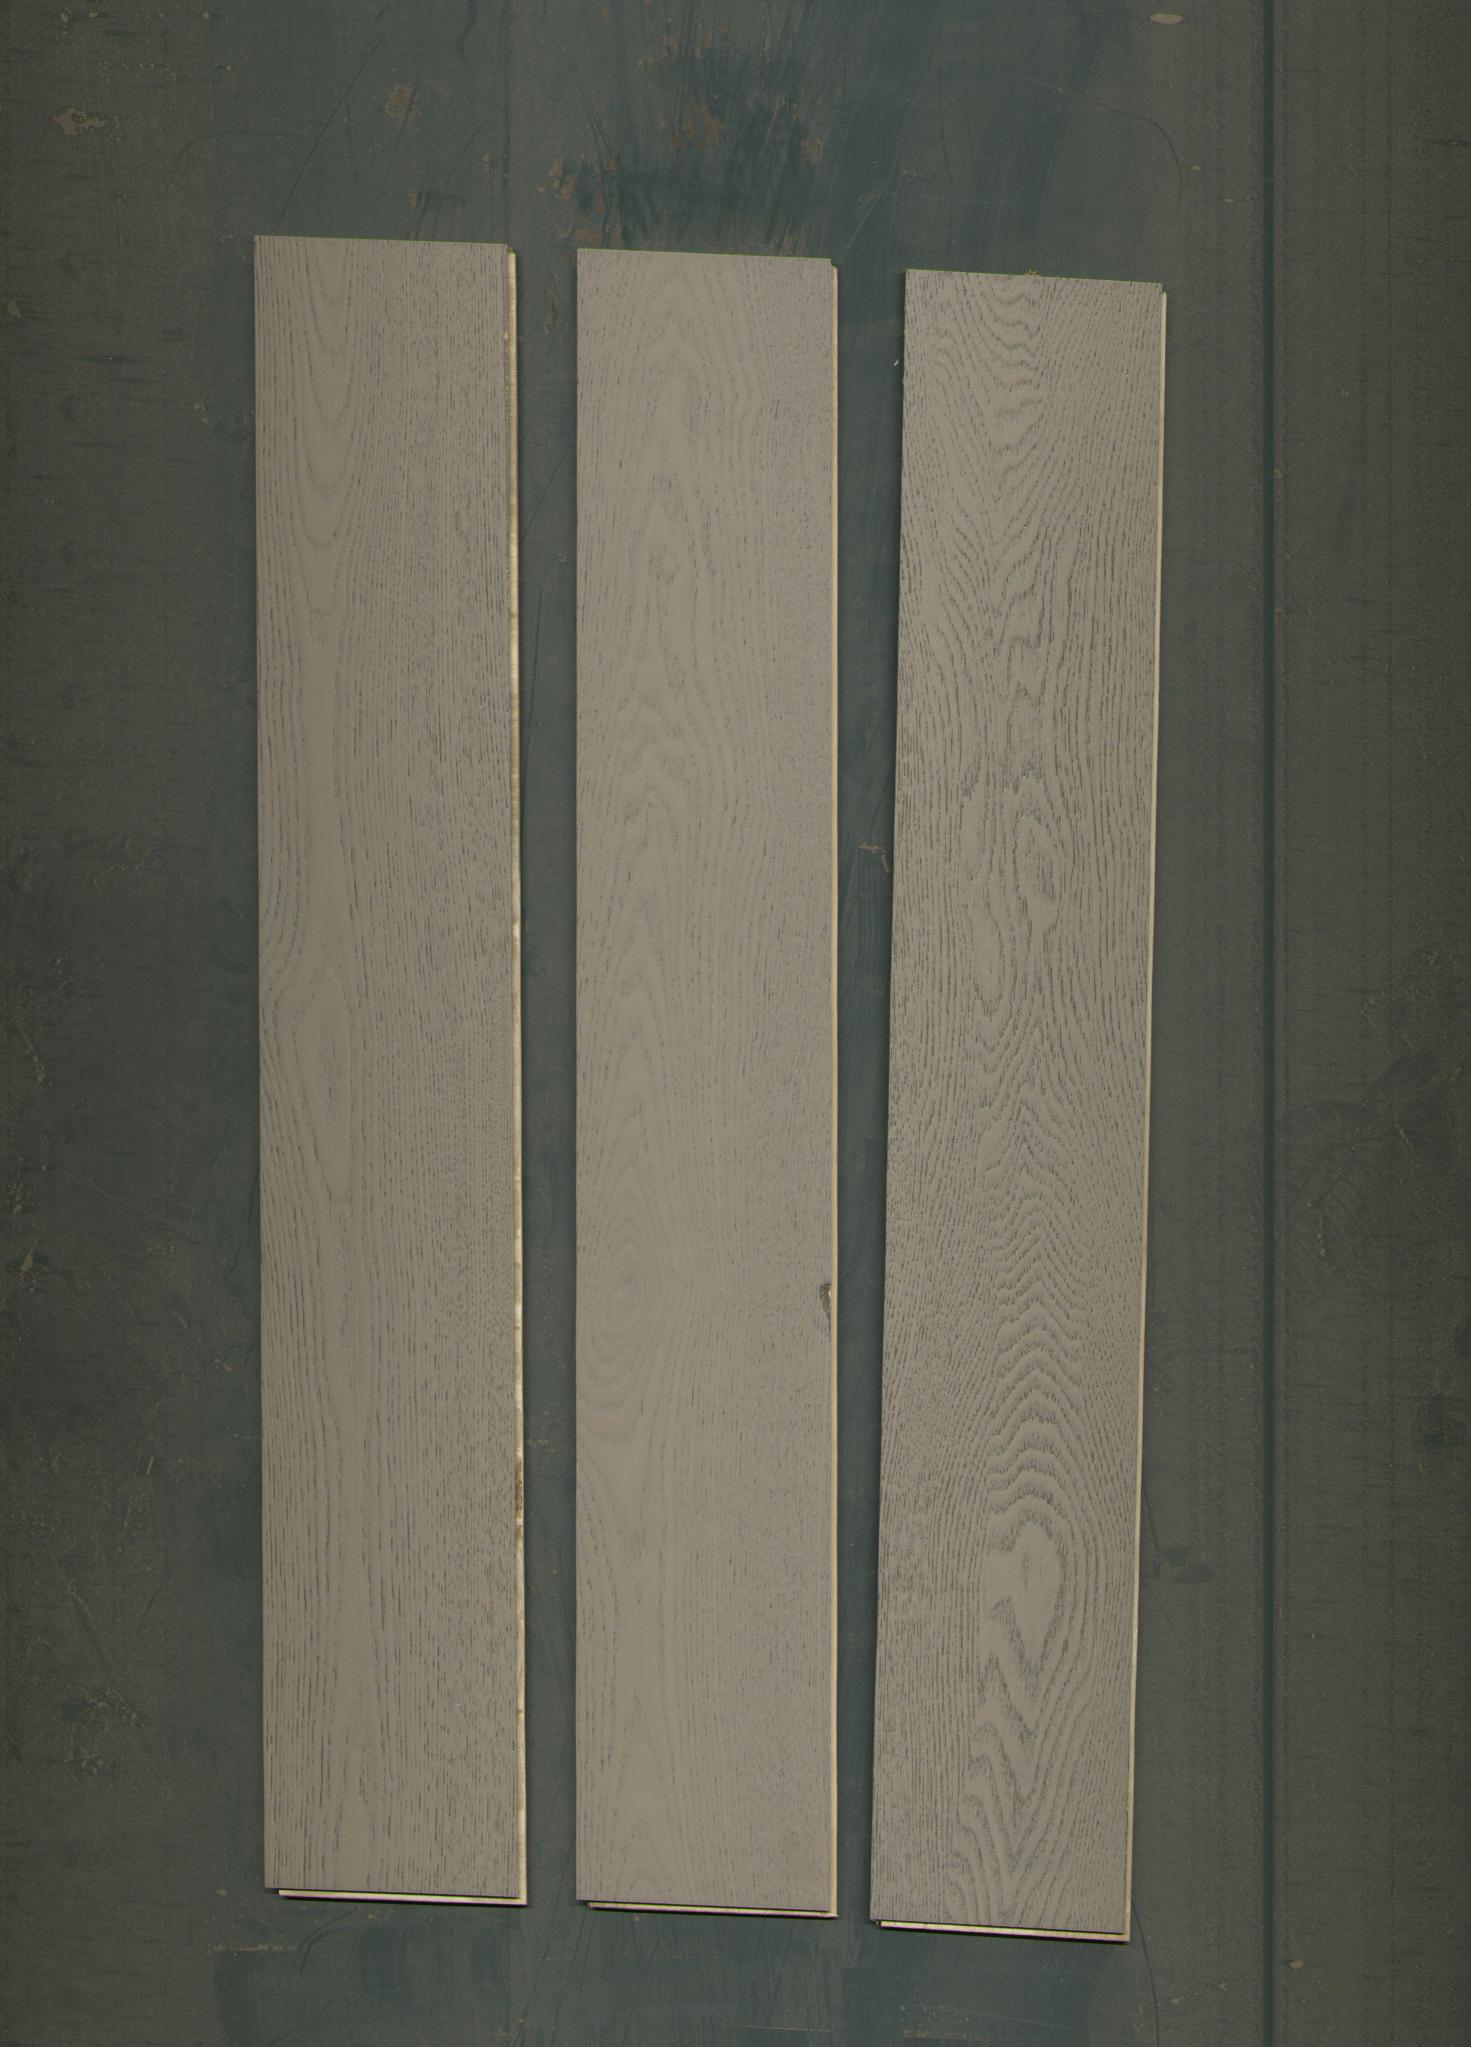
Label: mixers